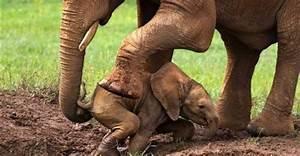
elephant